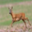
Label: deer